Penn State Berks

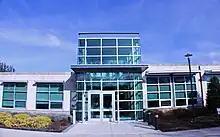
A front view of the Franco Administrative Building

Penn State Berks is a commonwealth campus of Pennsylvania State University located in Spring Township in Berks County, Pennsylvania.